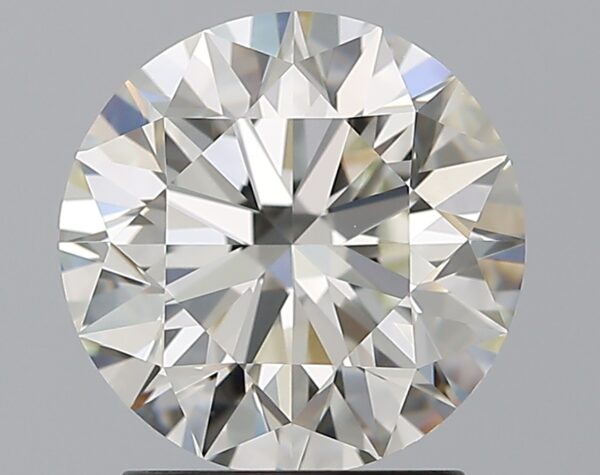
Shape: round
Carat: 2
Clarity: VS1
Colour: J
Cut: EX
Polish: EX
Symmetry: EX
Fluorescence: N
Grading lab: GIA
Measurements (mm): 8 x 8.04 x 5.02